Sirius

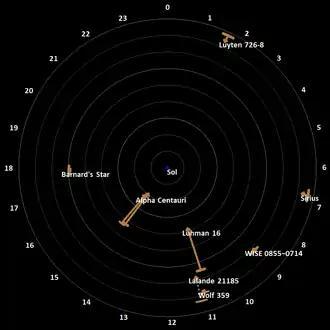
The position of Sirius on a radar map among all stellar objects or stellar systems within 9 light years (ly) from the map's center, the Sun (Sol). The diamond-shapes are their positions entered according to right ascension in hours angle (indicated at the edge of the map's reference disc), and according to their declination. The second mark shows each's distance from Sol, with the concentric circles indicating the distance in steps of one ly.

At a distance of 2.6 parsecs (8.6 ly), the Sirius system contains two of the eight nearest stars to the Sun, and it is the fifth closest stellar system to the Sun. This proximity is the main reason for its brightness, as with other near stars such as Alpha Centauri, Procyon and Vega and in contrast to distant, highly luminous supergiants such as Canopus, Rigel or Betelgeuse (although Canopus may be a bright giant). It is still around 25 times more luminous than the Sun. The closest large neighbouring star to Sirius is Procyon, 1.61 parsecs (5.24 ly) away. The "Voyager 2" spacecraft, launched in 1977 to study the four giant planets in the Solar System, is expected to pass within of Sirius in approximately 296,000 years.